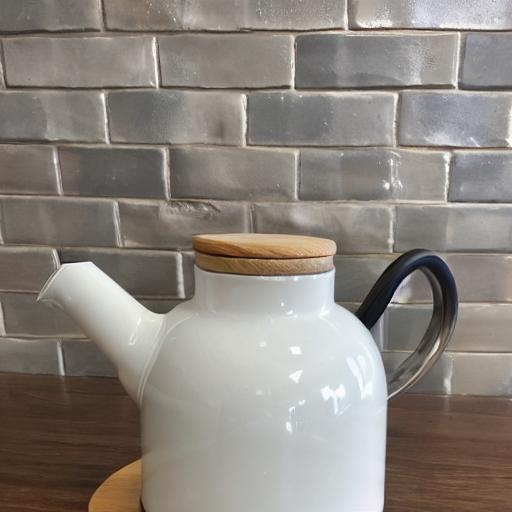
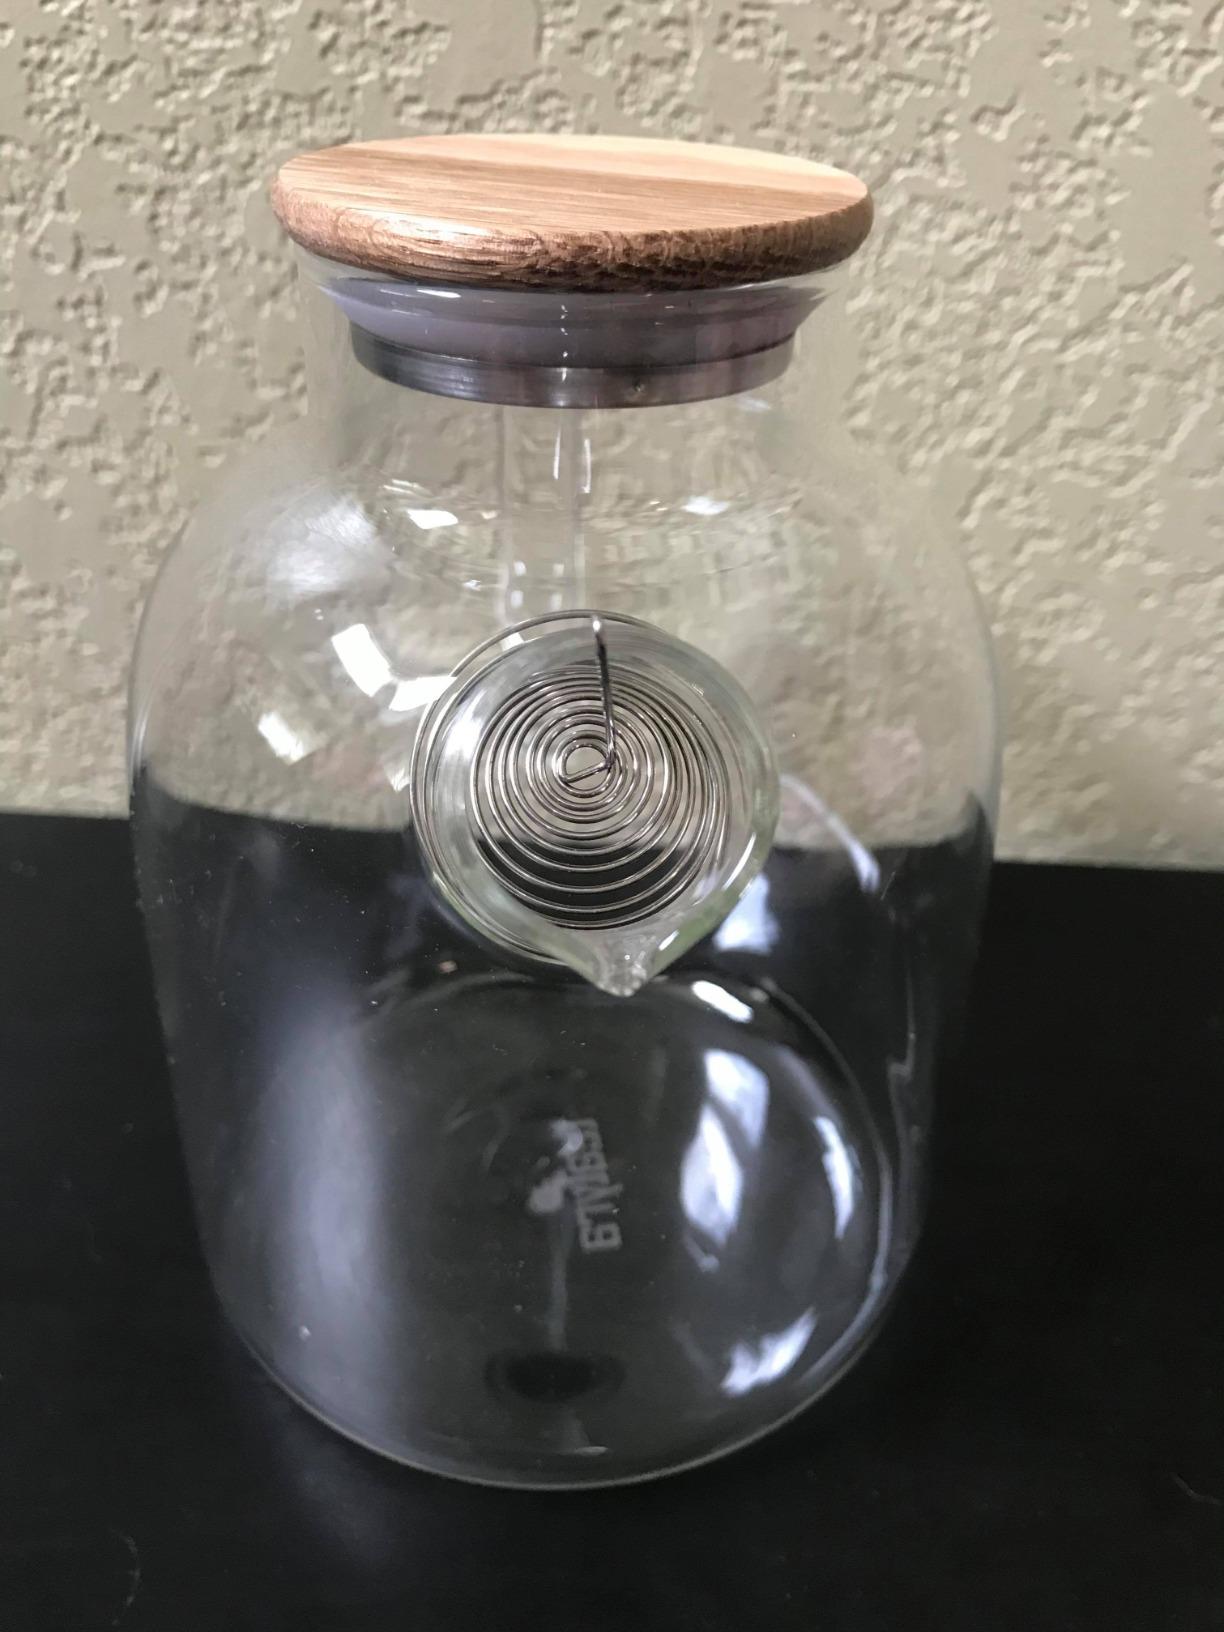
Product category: items_kettle
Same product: no